Hooke's law

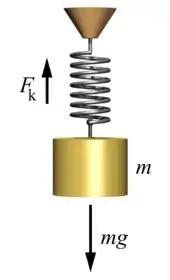
A mass suspended by a spring is the classical example of a harmonic oscillator

A mass attached to the end of a spring is a classic example of a harmonic oscillator. By pulling slightly on the mass and then releasing it, the system will be set in sinusoidal oscillating motion about the equilibrium position. To the extent that the spring obeys Hooke's law, and that one can neglect friction and the mass of the spring, the amplitude of the oscillation will remain constant; and its frequency will be independent of its amplitude, determined only by the mass and the stiffness of the spring: